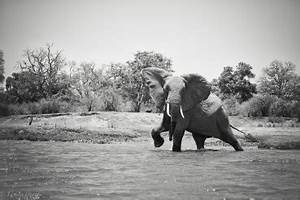
Label: elephant